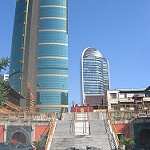
Scene: Outdoor